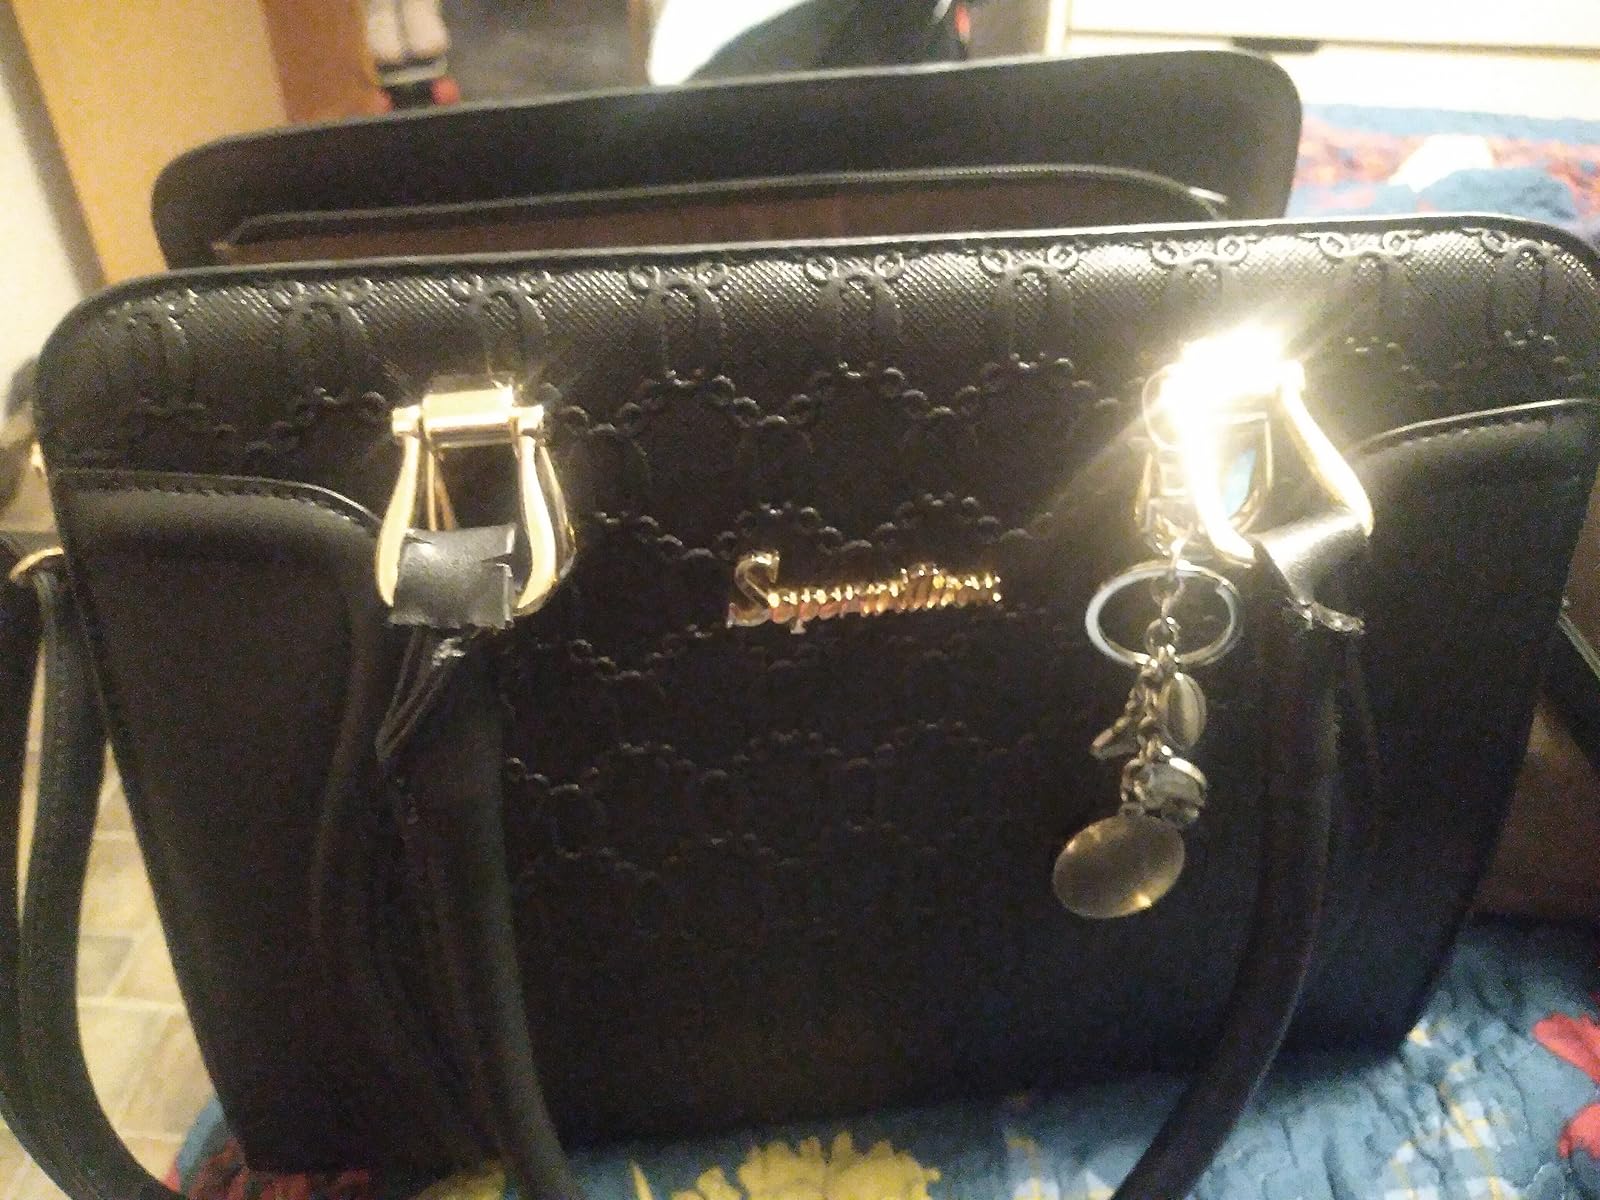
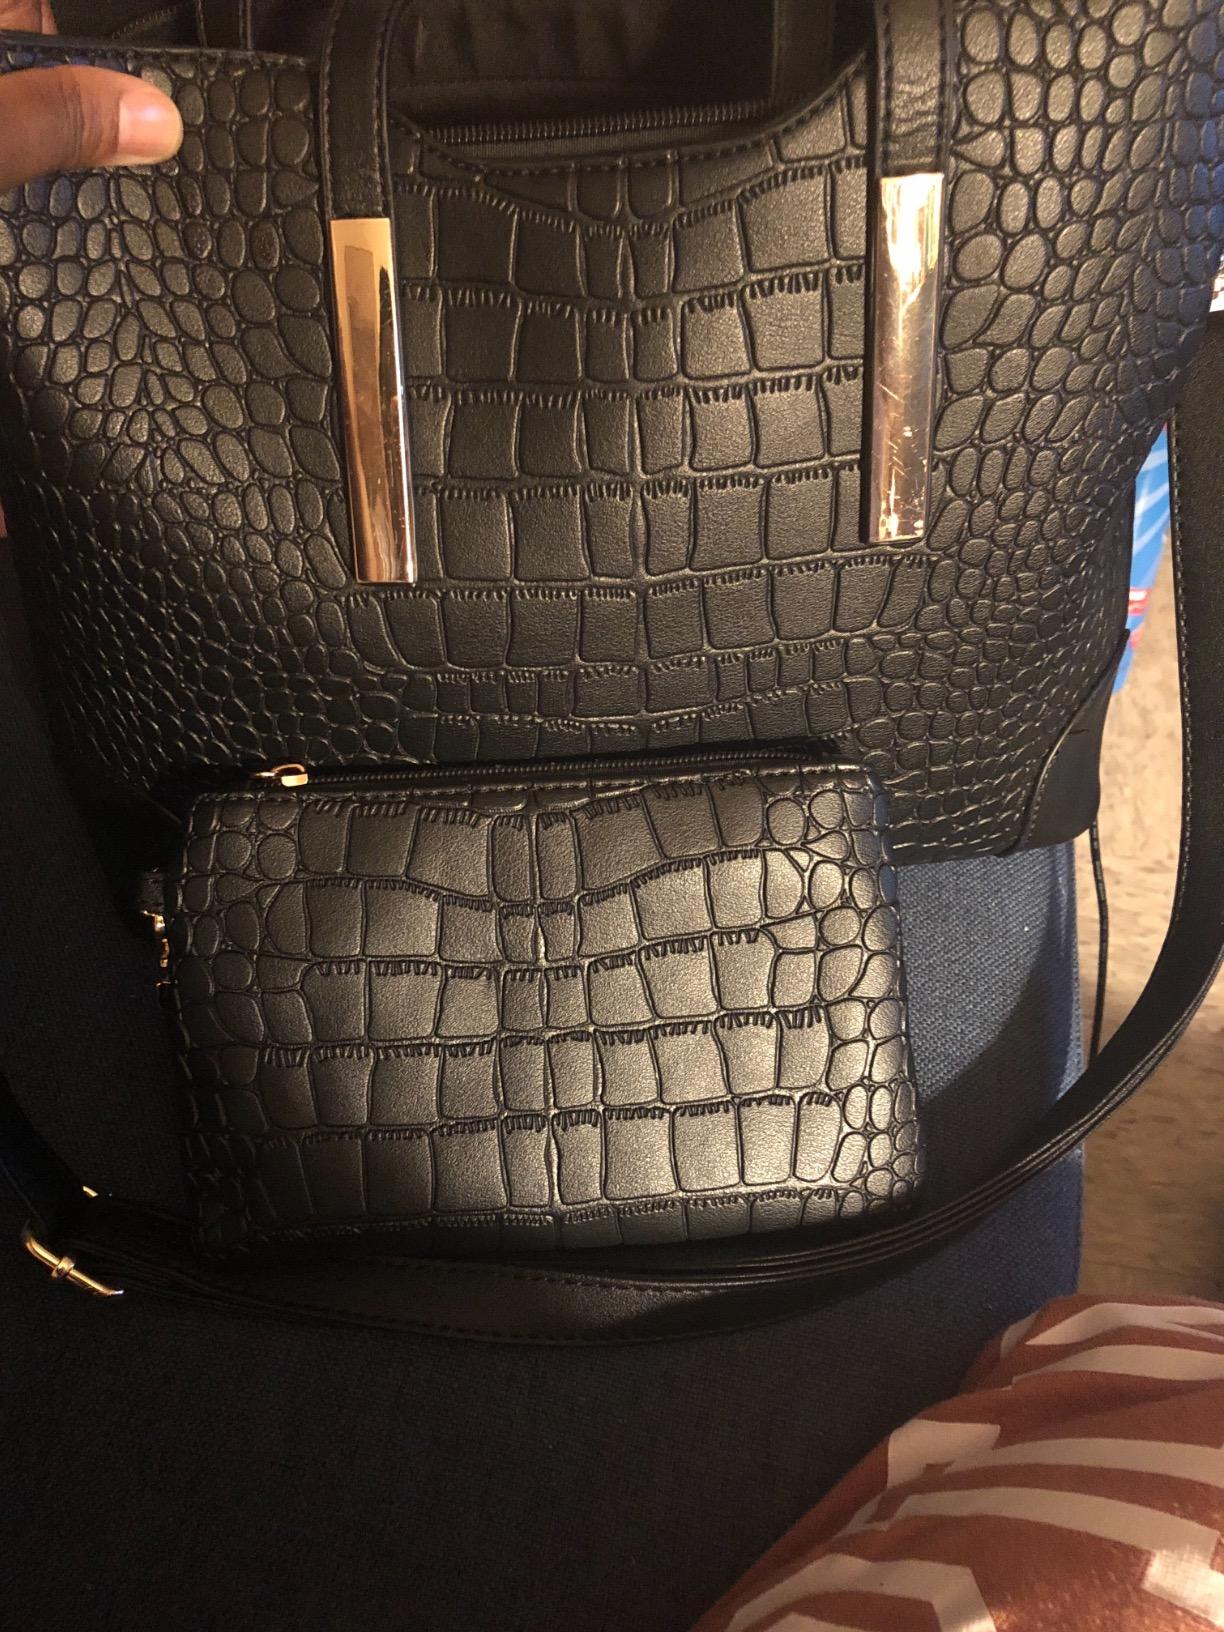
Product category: accessories_handbag
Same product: no